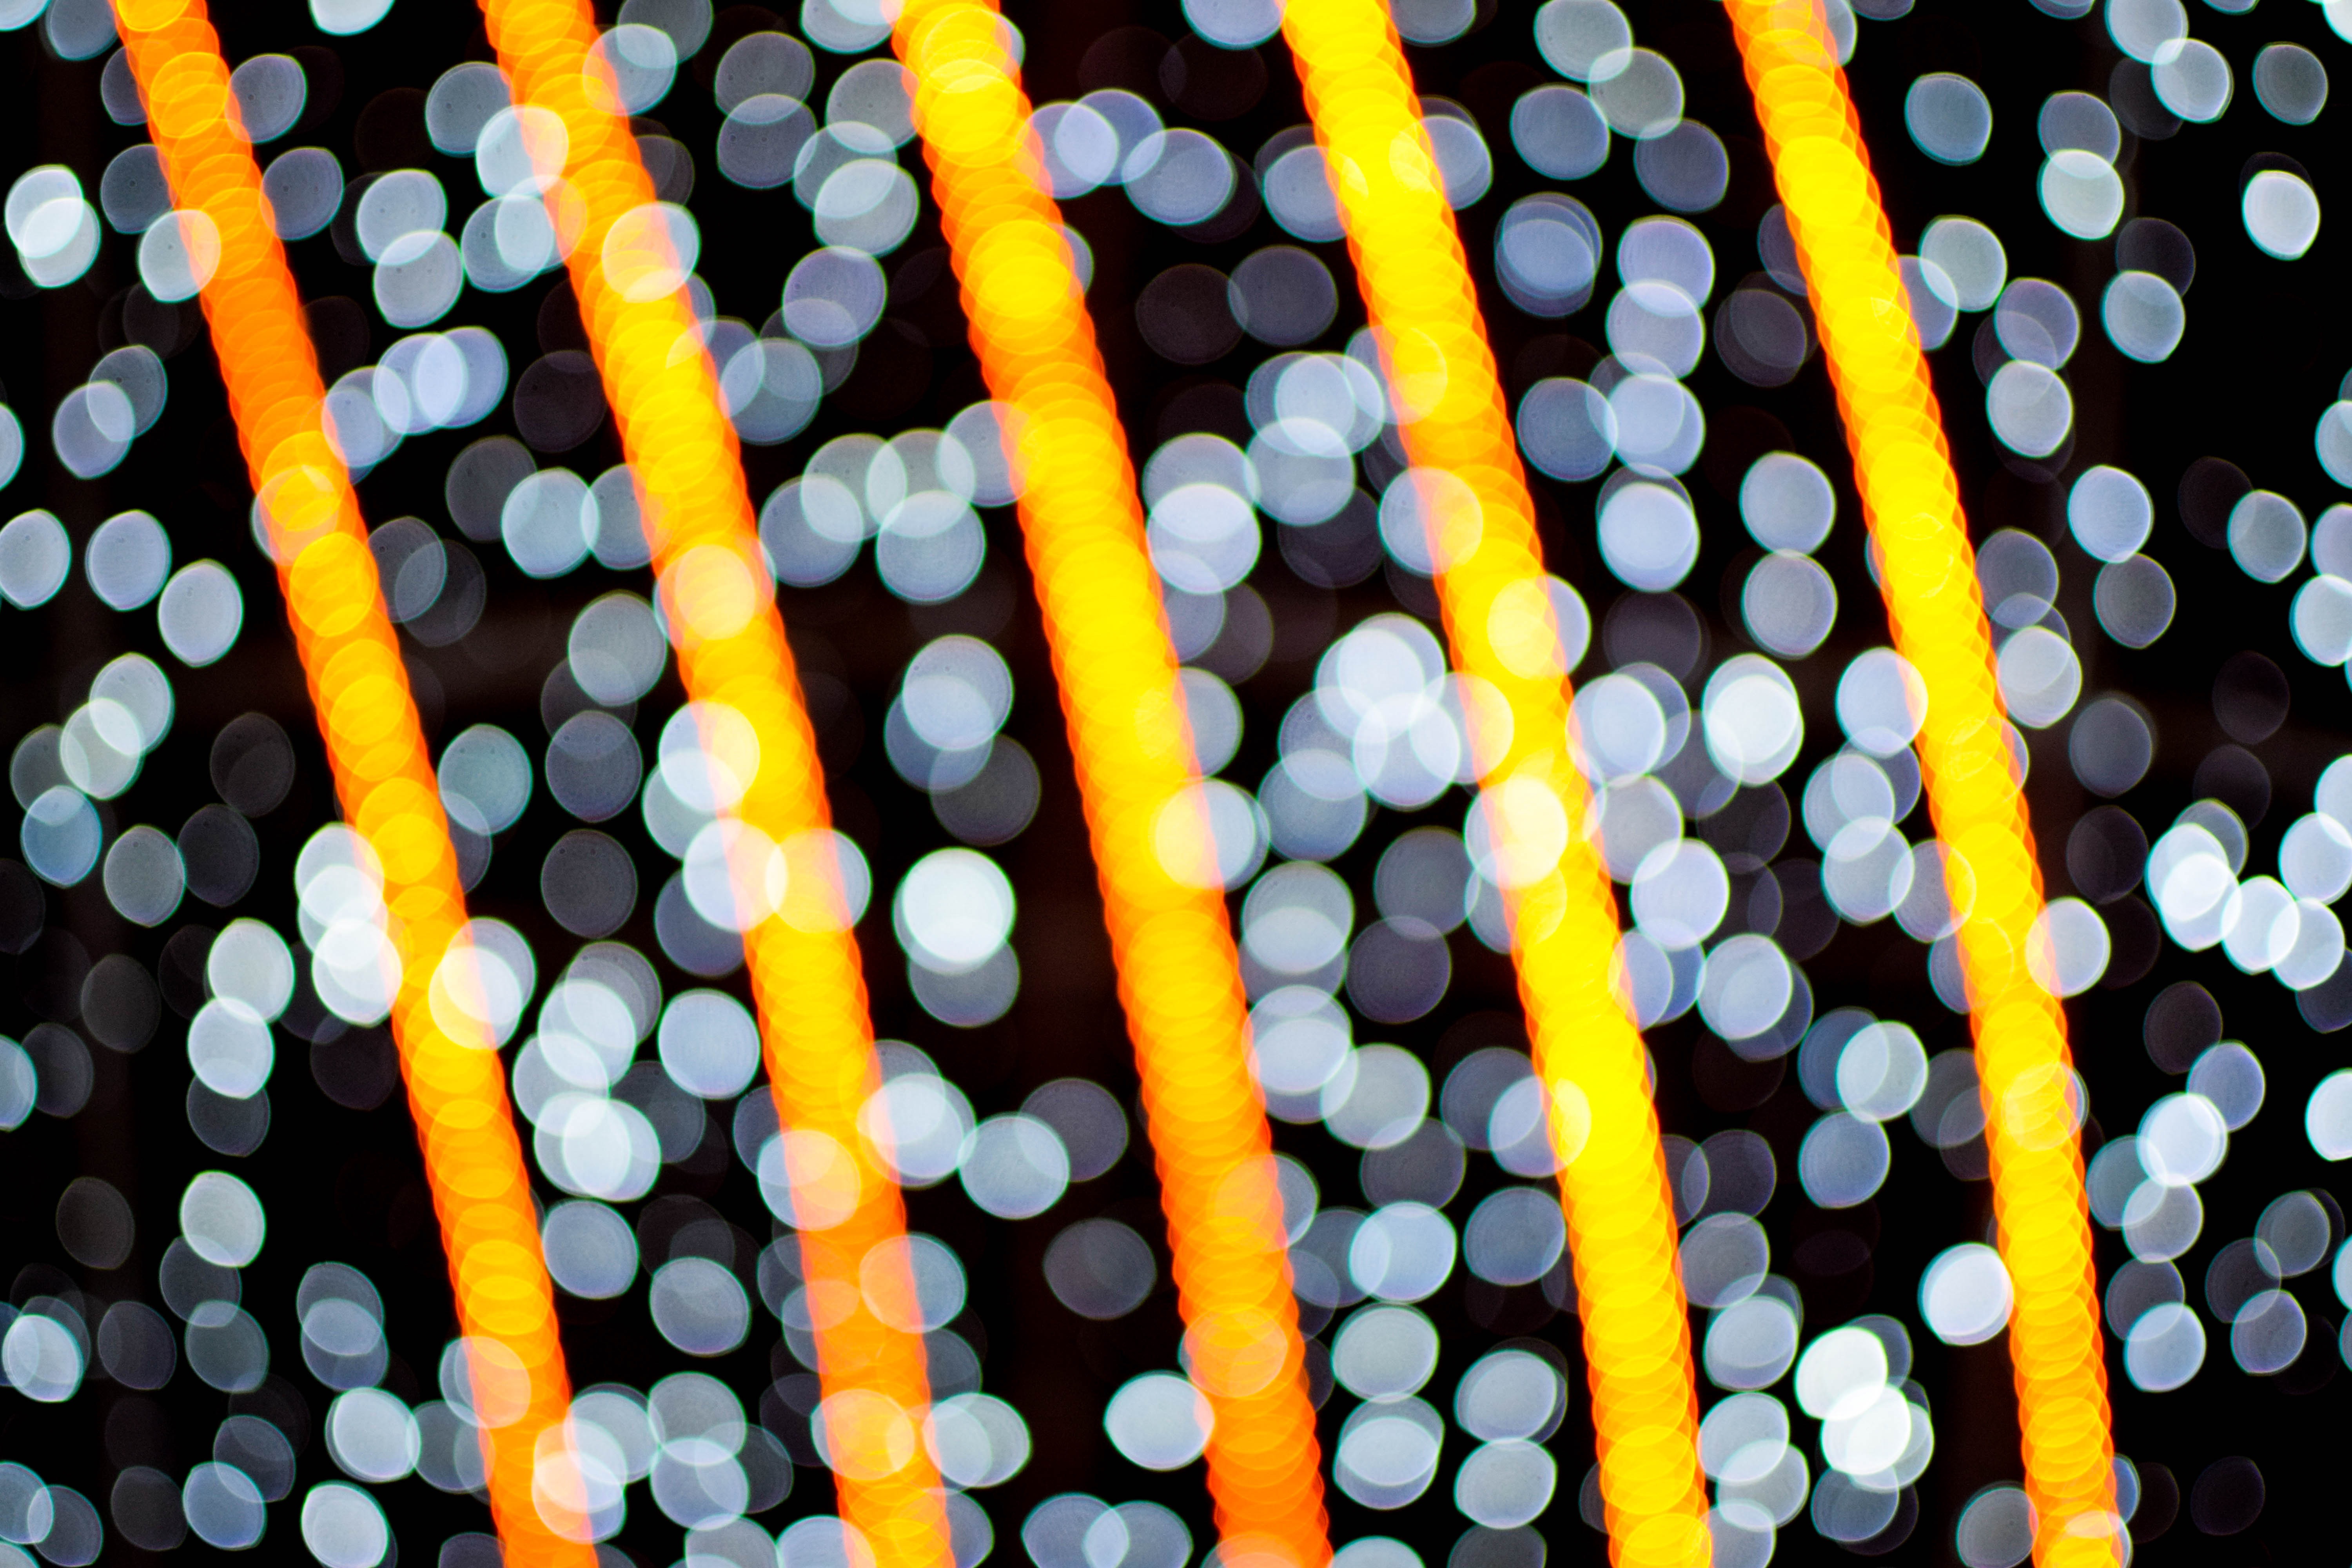
light, sunlight, flower, number, pattern, line, color, yellow, circle, design, shape, macro photography